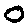
Label: 0